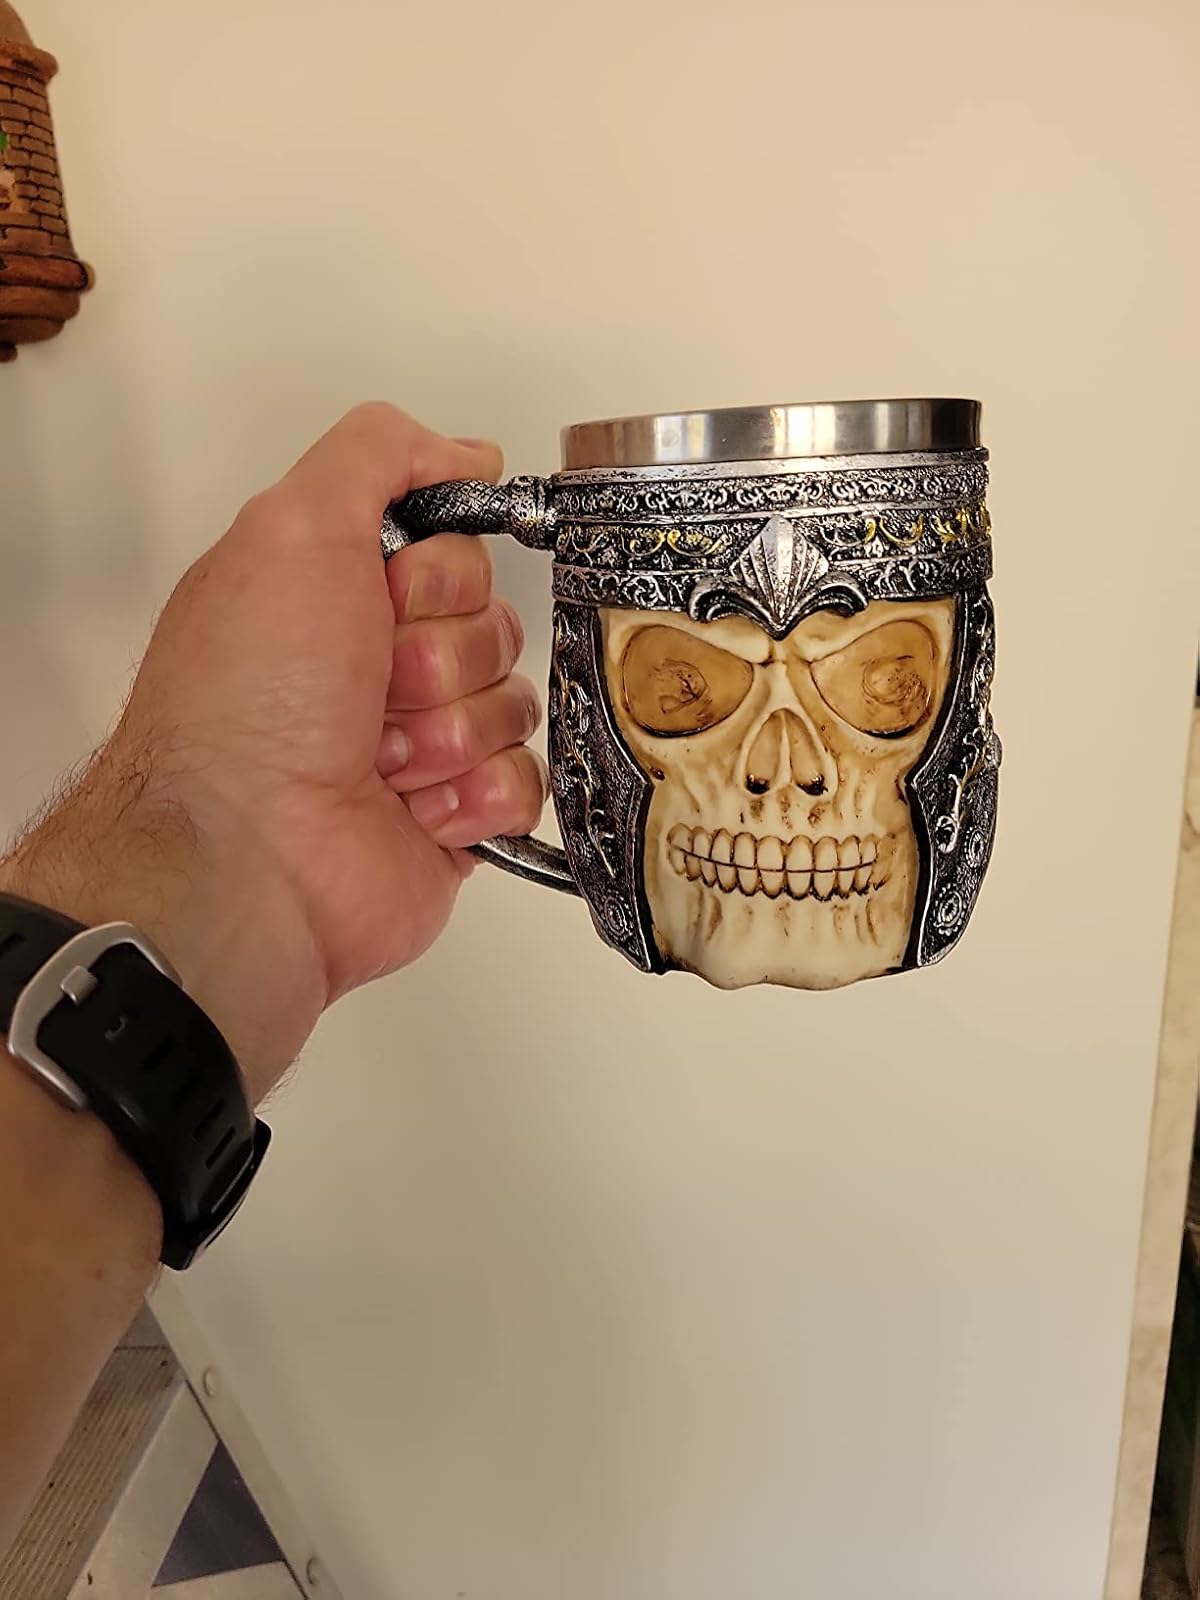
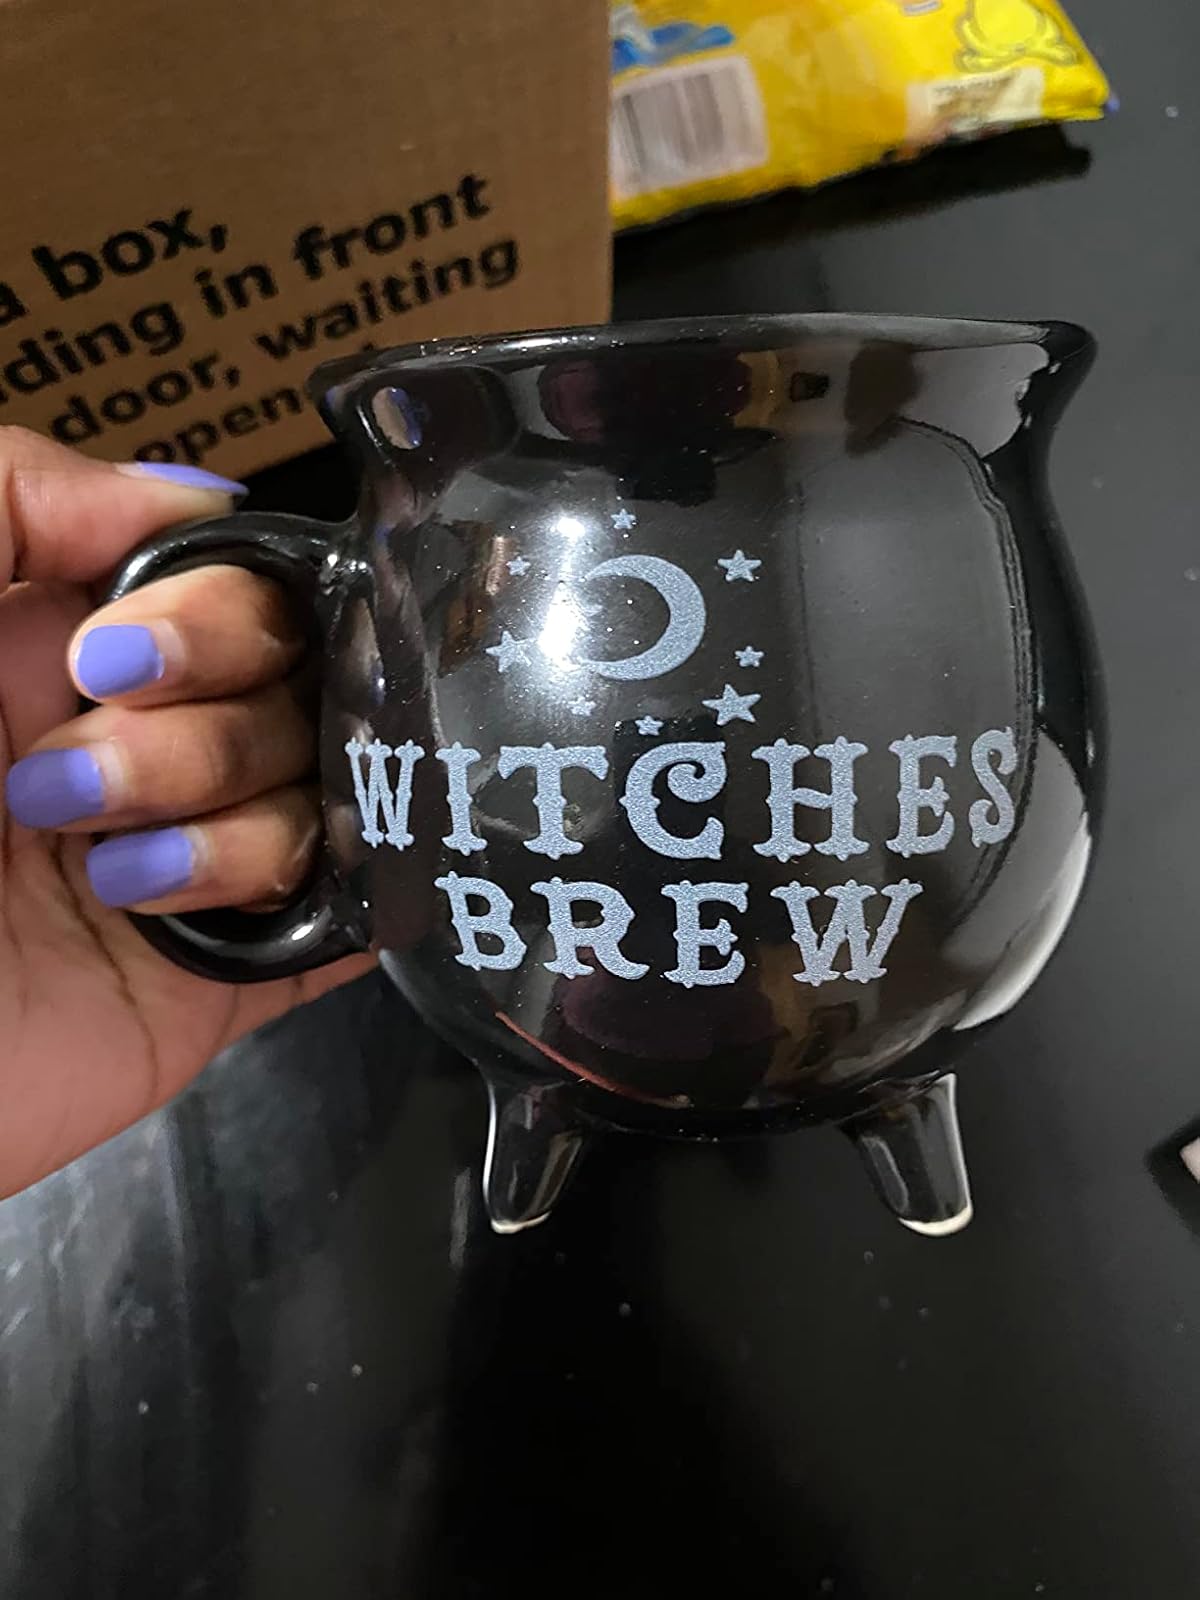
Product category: items_mug
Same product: no